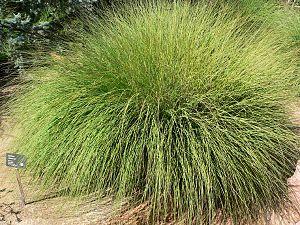
Muhlenbergia est un genre de plantes monocotylédones de la famille des Poaceae, sous-famille des Chloridoideae, originaire d'Amérique et d'Asie.